Oktonia

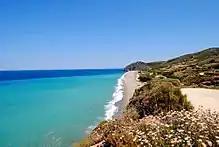
Agios Merkurios beach

Along the ten kilometer sea coast of Oktonia are the beaches of Mourteri, Agios Mercurios, Bournias, Graves, Limionari, Aili and Kalami.